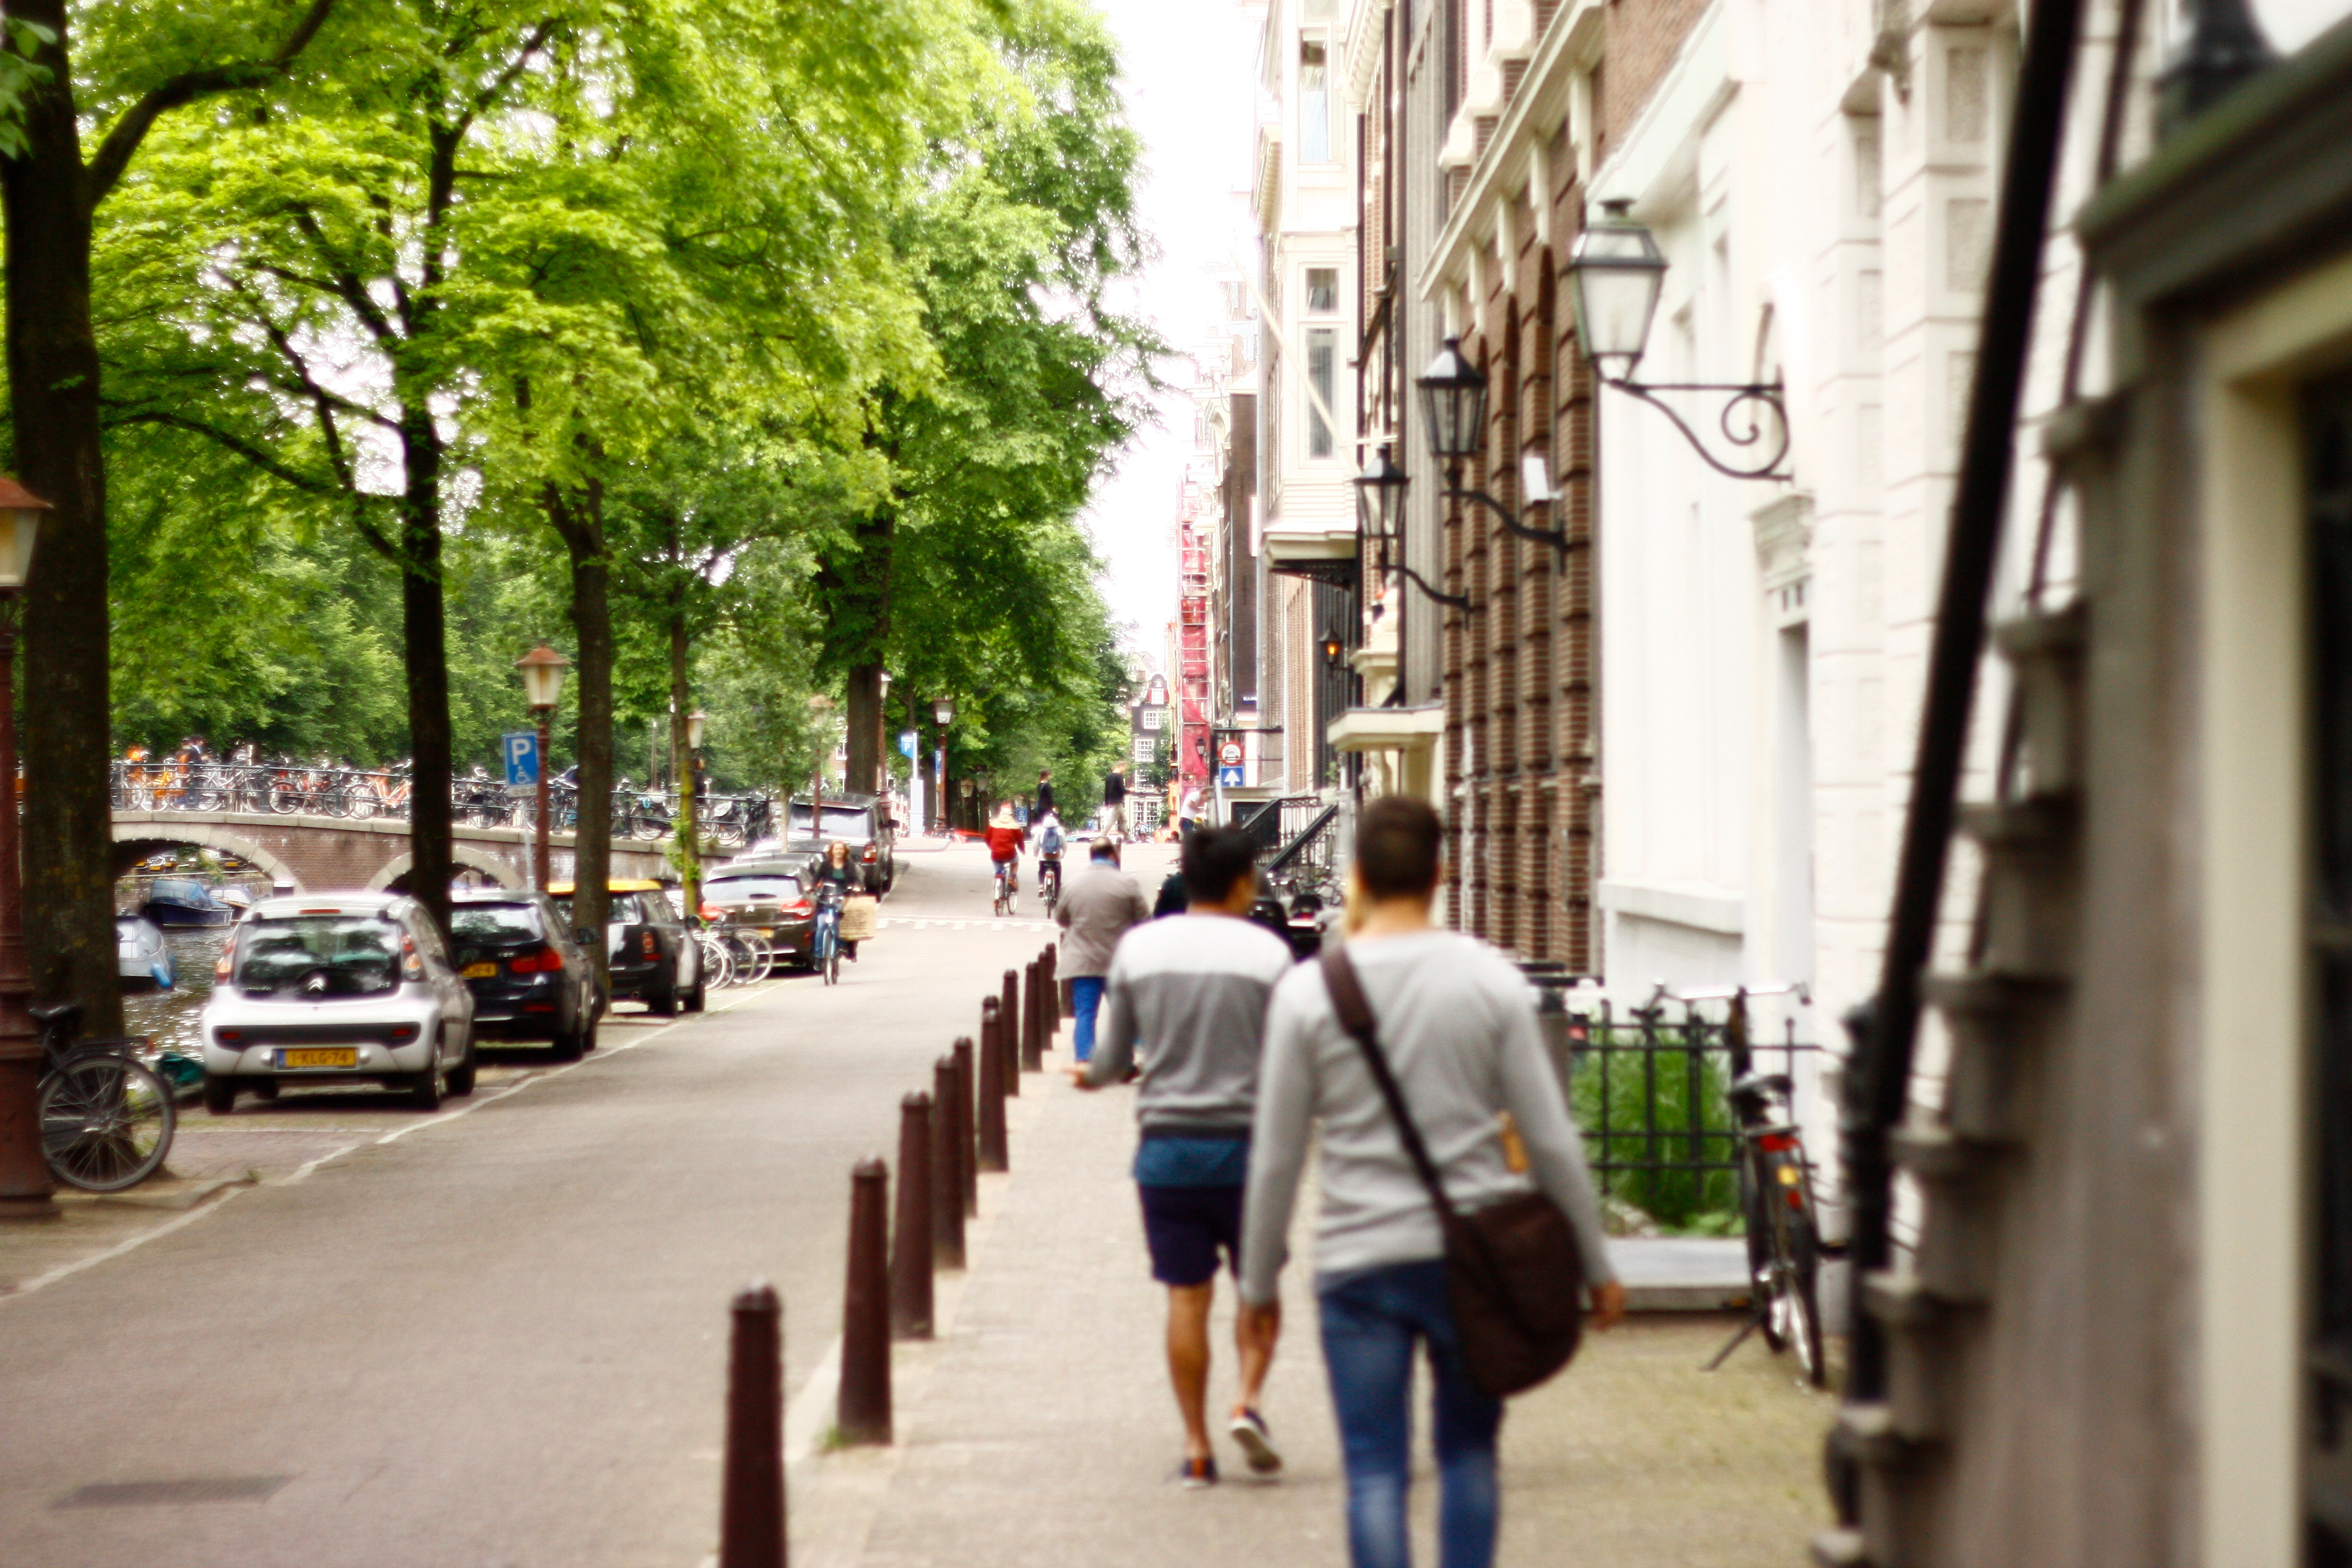
pedestrian, road, street, sidewalk, town, alley, city, downtown, lane, infrastructure, neighbourhood, residential area, human settlement